Baleares-class frigate

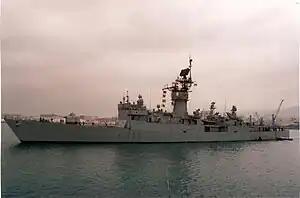
"Andalucia"

Though copies of the American "Knox" class, the "Baleares" class was a modified design. The Spanish frigates removed the aft flight deck and helicopters along with the short-range Sea Sparrow missile defence system and replaced them with the medium-range Standard surface-to-air missile (SAM) system. The frigates of the "Baleares" class had an initial standard displacement of and a full load displacement of . They measured long between perpendiculars and long overall with a beam of and a maximum draught of over the sonar. The ships would go through a series of modifications throughout their service, with their standard displacement increasing to and their draught increasing to over the sonar.